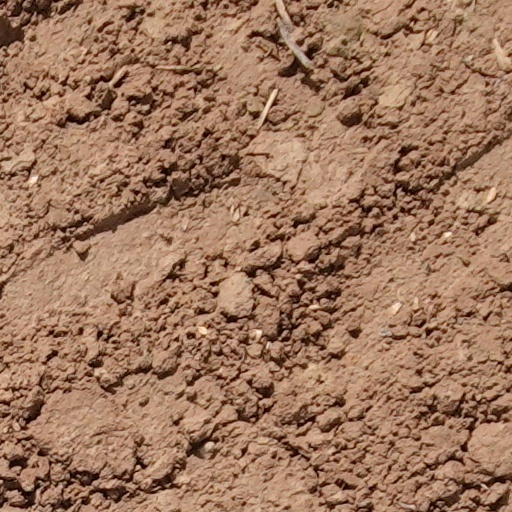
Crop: wheat